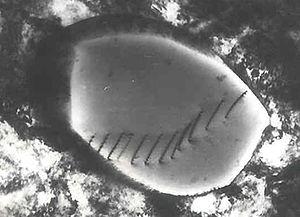
"En science des matériaux, une dislocation est un défaut linéaire, correspondant à une discontinuité dans l'organisation de la structure cristalline. Une dislocation peut être vue simplement comme un ""quantum"" de déformation élémentaire au sein d'un cristal possédant un champ de contrainte à longue distance.
La microscopie électronique en transmission est une technique de microscopie où un faisceau d'électrons est « transmis » à travers un échantillon très mince. Les effets d'interaction entre les électrons et l'échantillon donnent naissance à une image, dont la résolution peut atteindre 0,08 nanomètre. Les images obtenues ne sont généralement pas explicites, et doivent être interprétées à l'aide d'un support théorique. L'intérêt principal de ce microscope est de pouvoir combiner cette grande résolution avec les informations de l'espace de Fourier, c'est-à-dire la diffraction. Il est aussi possible d'identifier la composition chimique de l'échantillon en étudiant le rayonnement X provoqué par le faisceau électronique. Contrairement aux microscopes optiques, la résolution n'est pas limitée par la longueur d'onde des électrons, mais par les aberrations dues aux lentilles magnétiques.